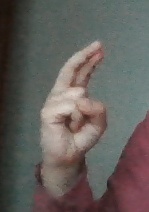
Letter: zay